Robert Wagner

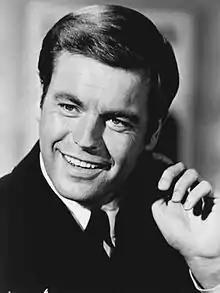
Wagner in 1967

Robert John Wagner Jr. (born February 10, 1930) is an American actor. He is known for starring in the television shows "It Takes a Thief" (1968–1970), "Switch" (1975–1978), and "Hart to Hart" (1979–1984). He later had recurring roles on "Two and a Half Men" (2007–2008) and "NCIS" (2010–2019).